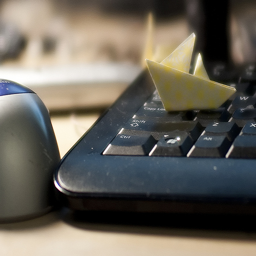
There is a little paper boat on a keyboard.
A close up of a computer keyboard with white and yellow folded paper on it
A piece of paper sticking out of a keyboard.
A small piece paper sitting on top of a laptop.
A piece of paper on a keyboard next to a mouse.